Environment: lab
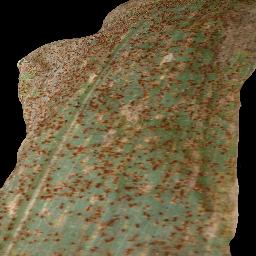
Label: common_rust